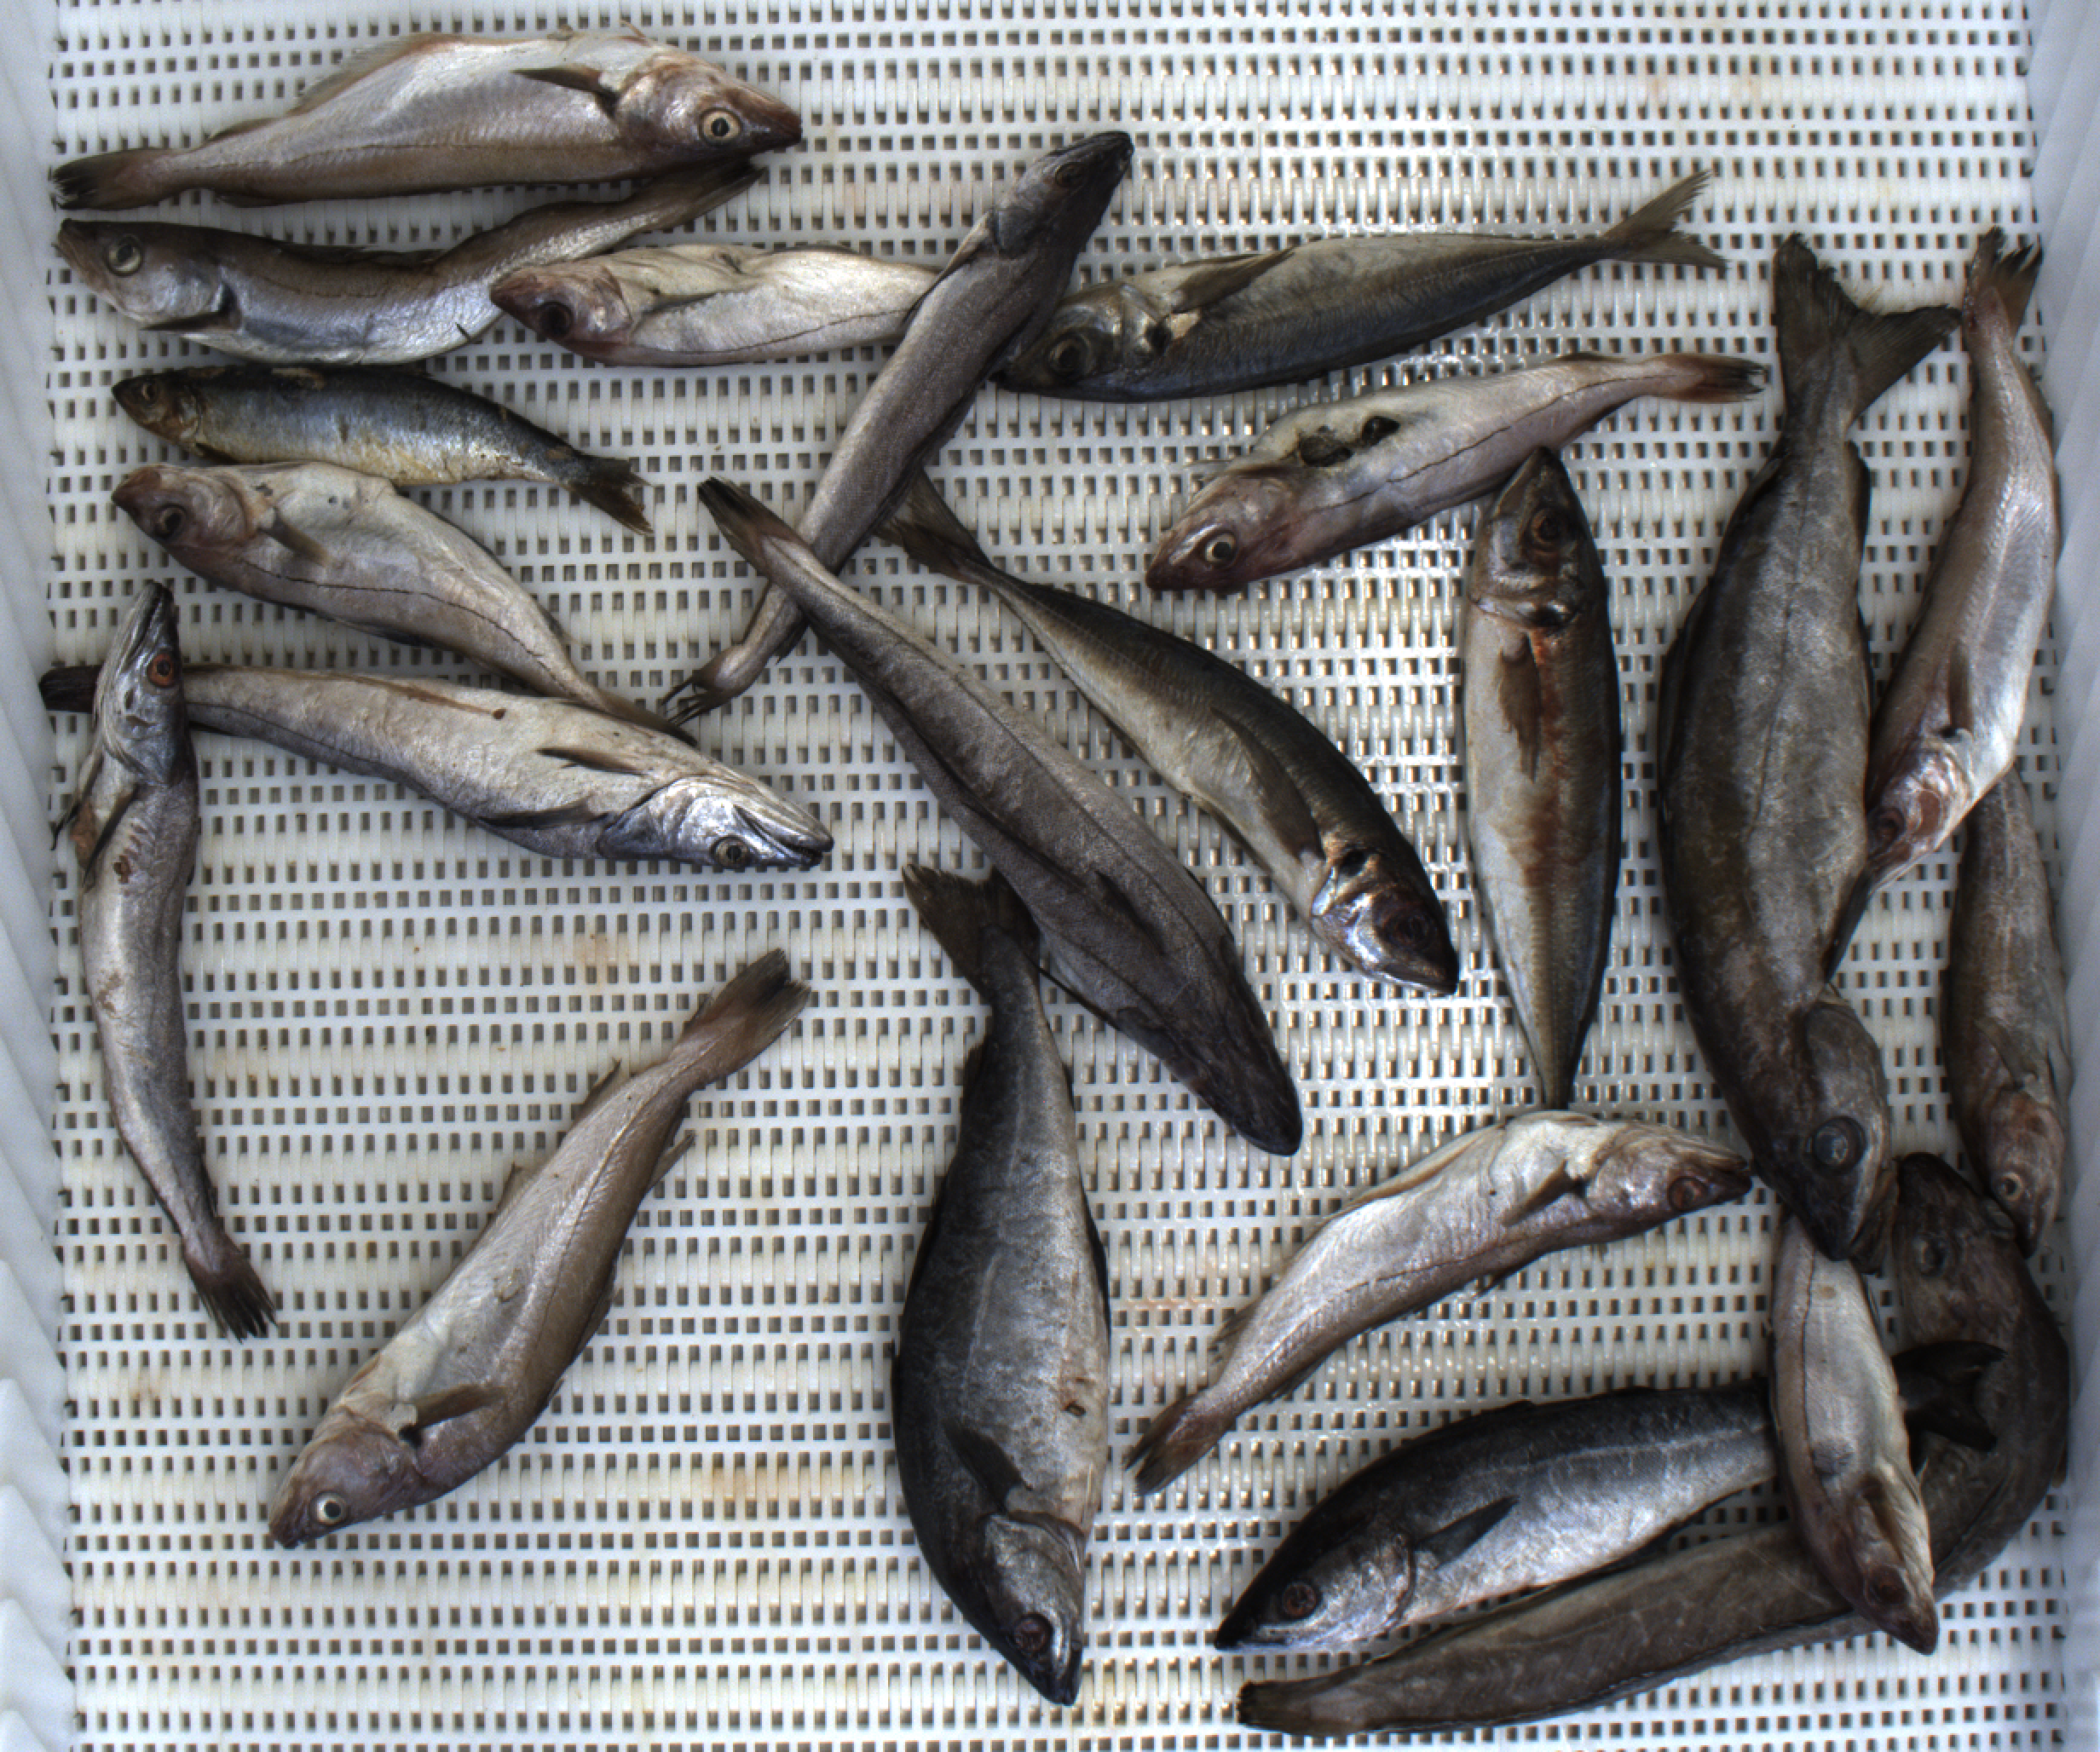
Total fish: 22
Cod: 1
Haddock: 4
Whiting: 5
Hake: 4
Horse mackerel: 3
Saithe: 2
Other: 3